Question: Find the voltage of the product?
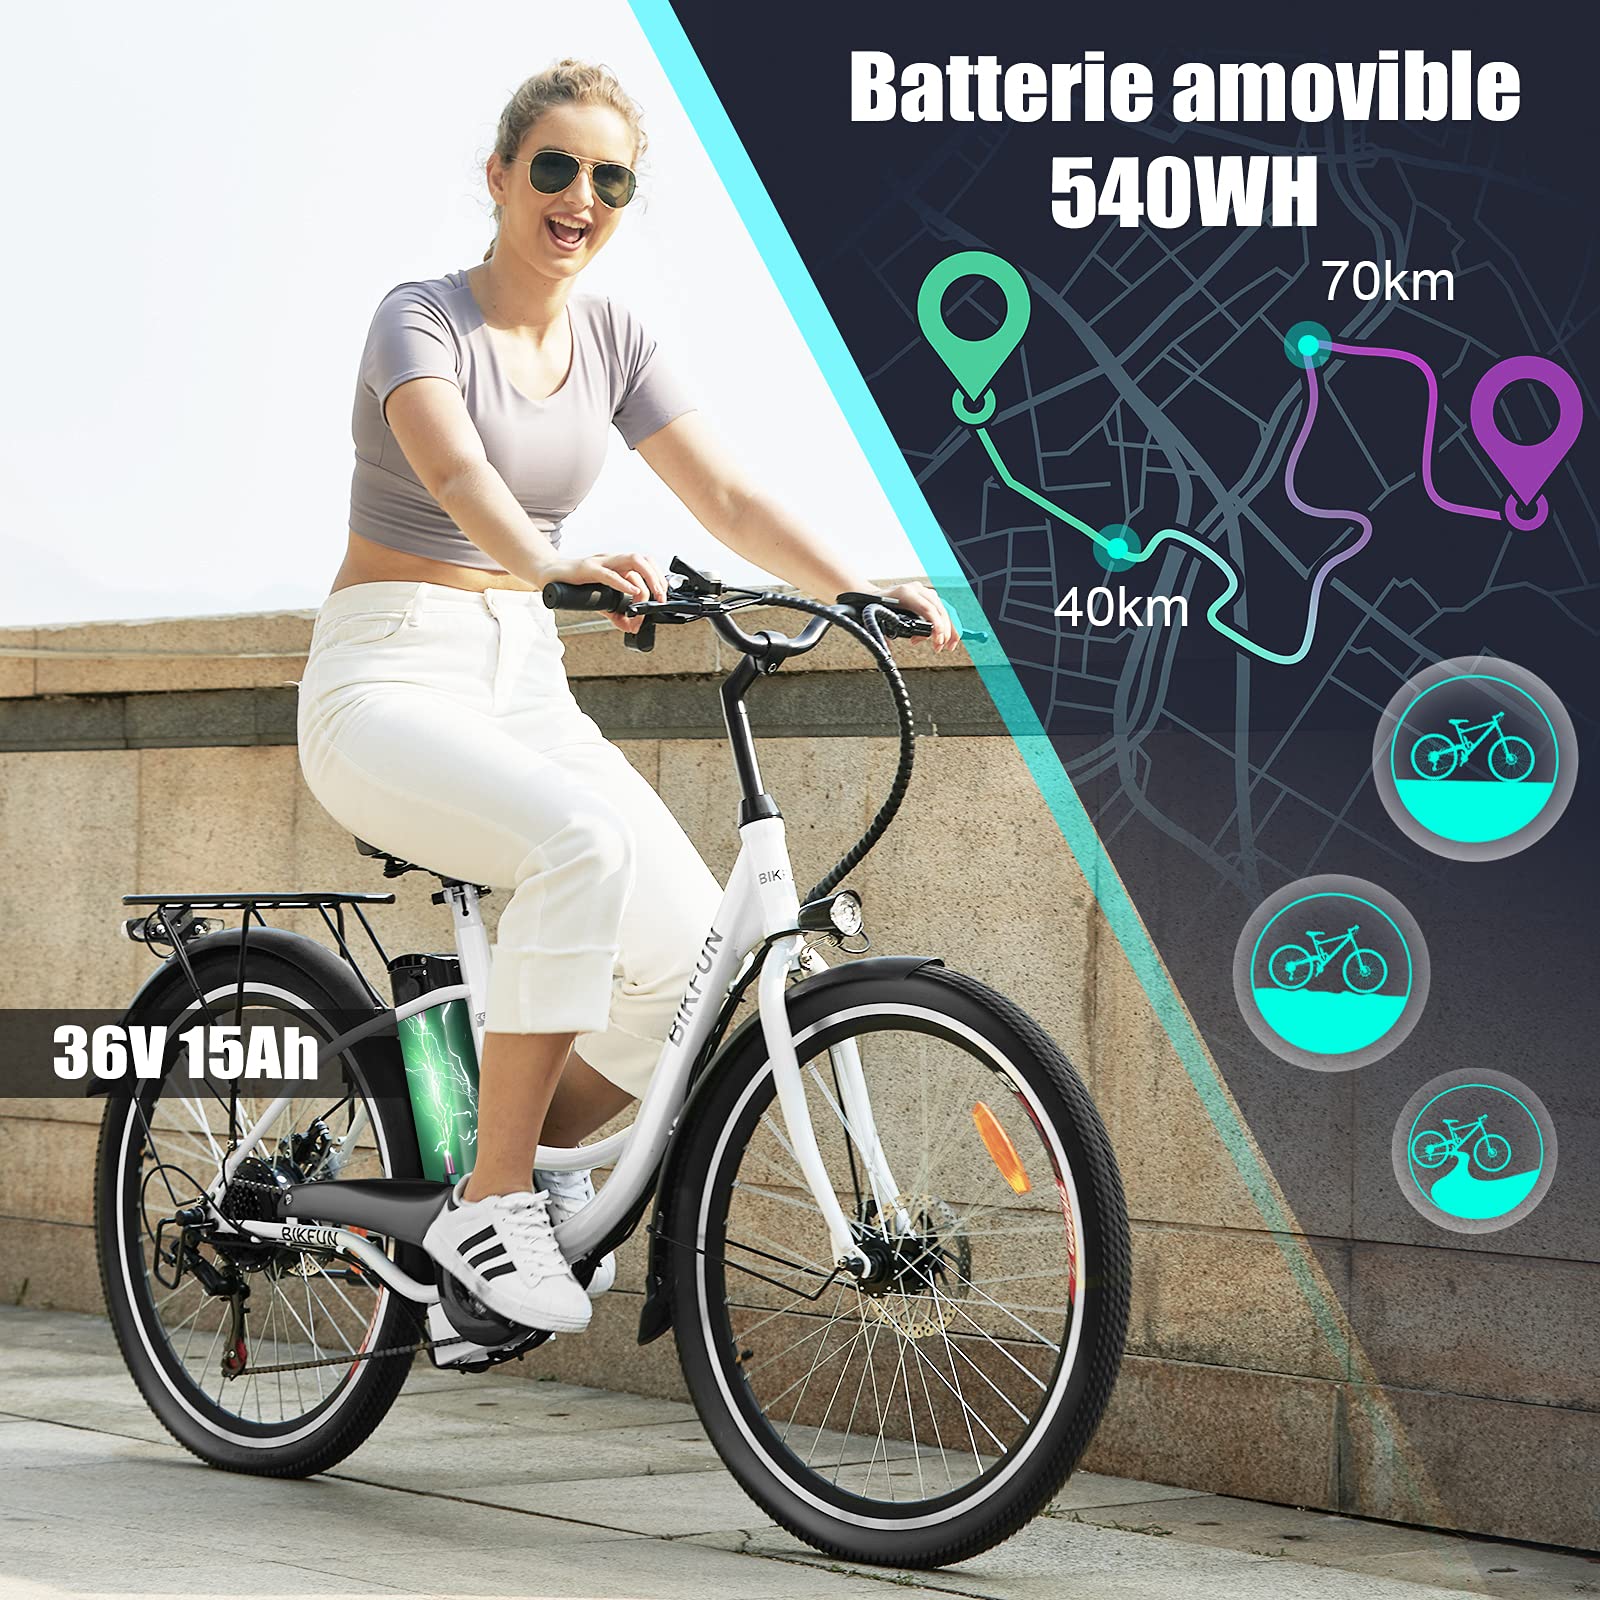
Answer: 36.0 volt